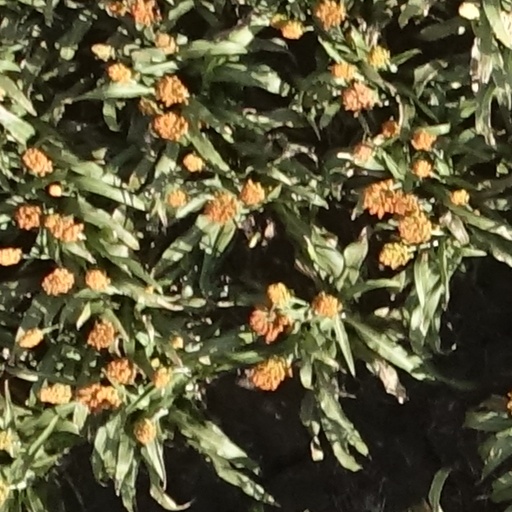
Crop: sorghum